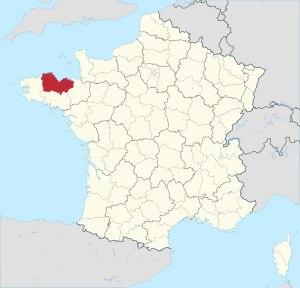
Cet article recense les sites naturels protégés du département des Côtes-d'Armor, en France.